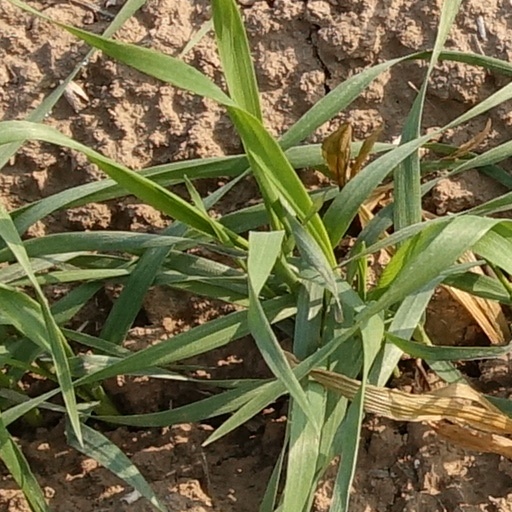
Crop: wheat